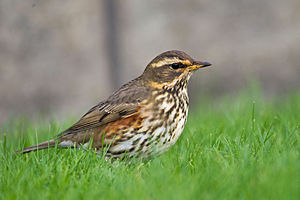
Vindrossel
Vindrossel
En vindrossel er en spurvefugl i drosselfamilien. I perioden maj-juli yngler vindroslen i et stort område fra Island i vest over Skotland, Nord- og Mellemskandinavien til Kolyma-floden i Sibirien i øst. Den overvintrer i Syd- og Vesteuropa samt Mellemøsten. Som ynglested foretrækker den f.eks. i Sverige birke- og nåletræsskove i fjeldområderne, ofte i moser. Vindroslen er med sine cirka 21 centimeter noget mindre end sangdroslen og kendes blandt andet på sin lyse stribe over øjet og på de vinrøde flanker.